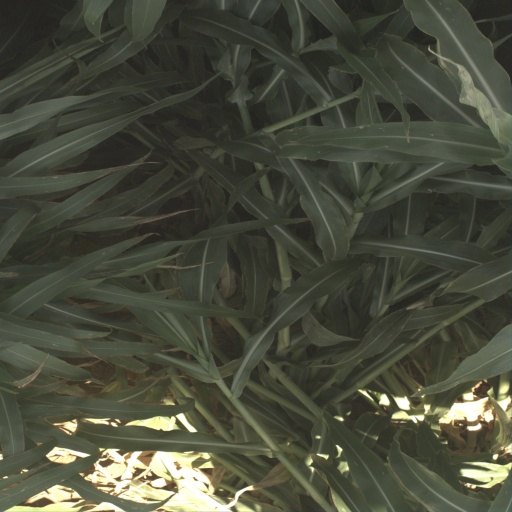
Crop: sorghum